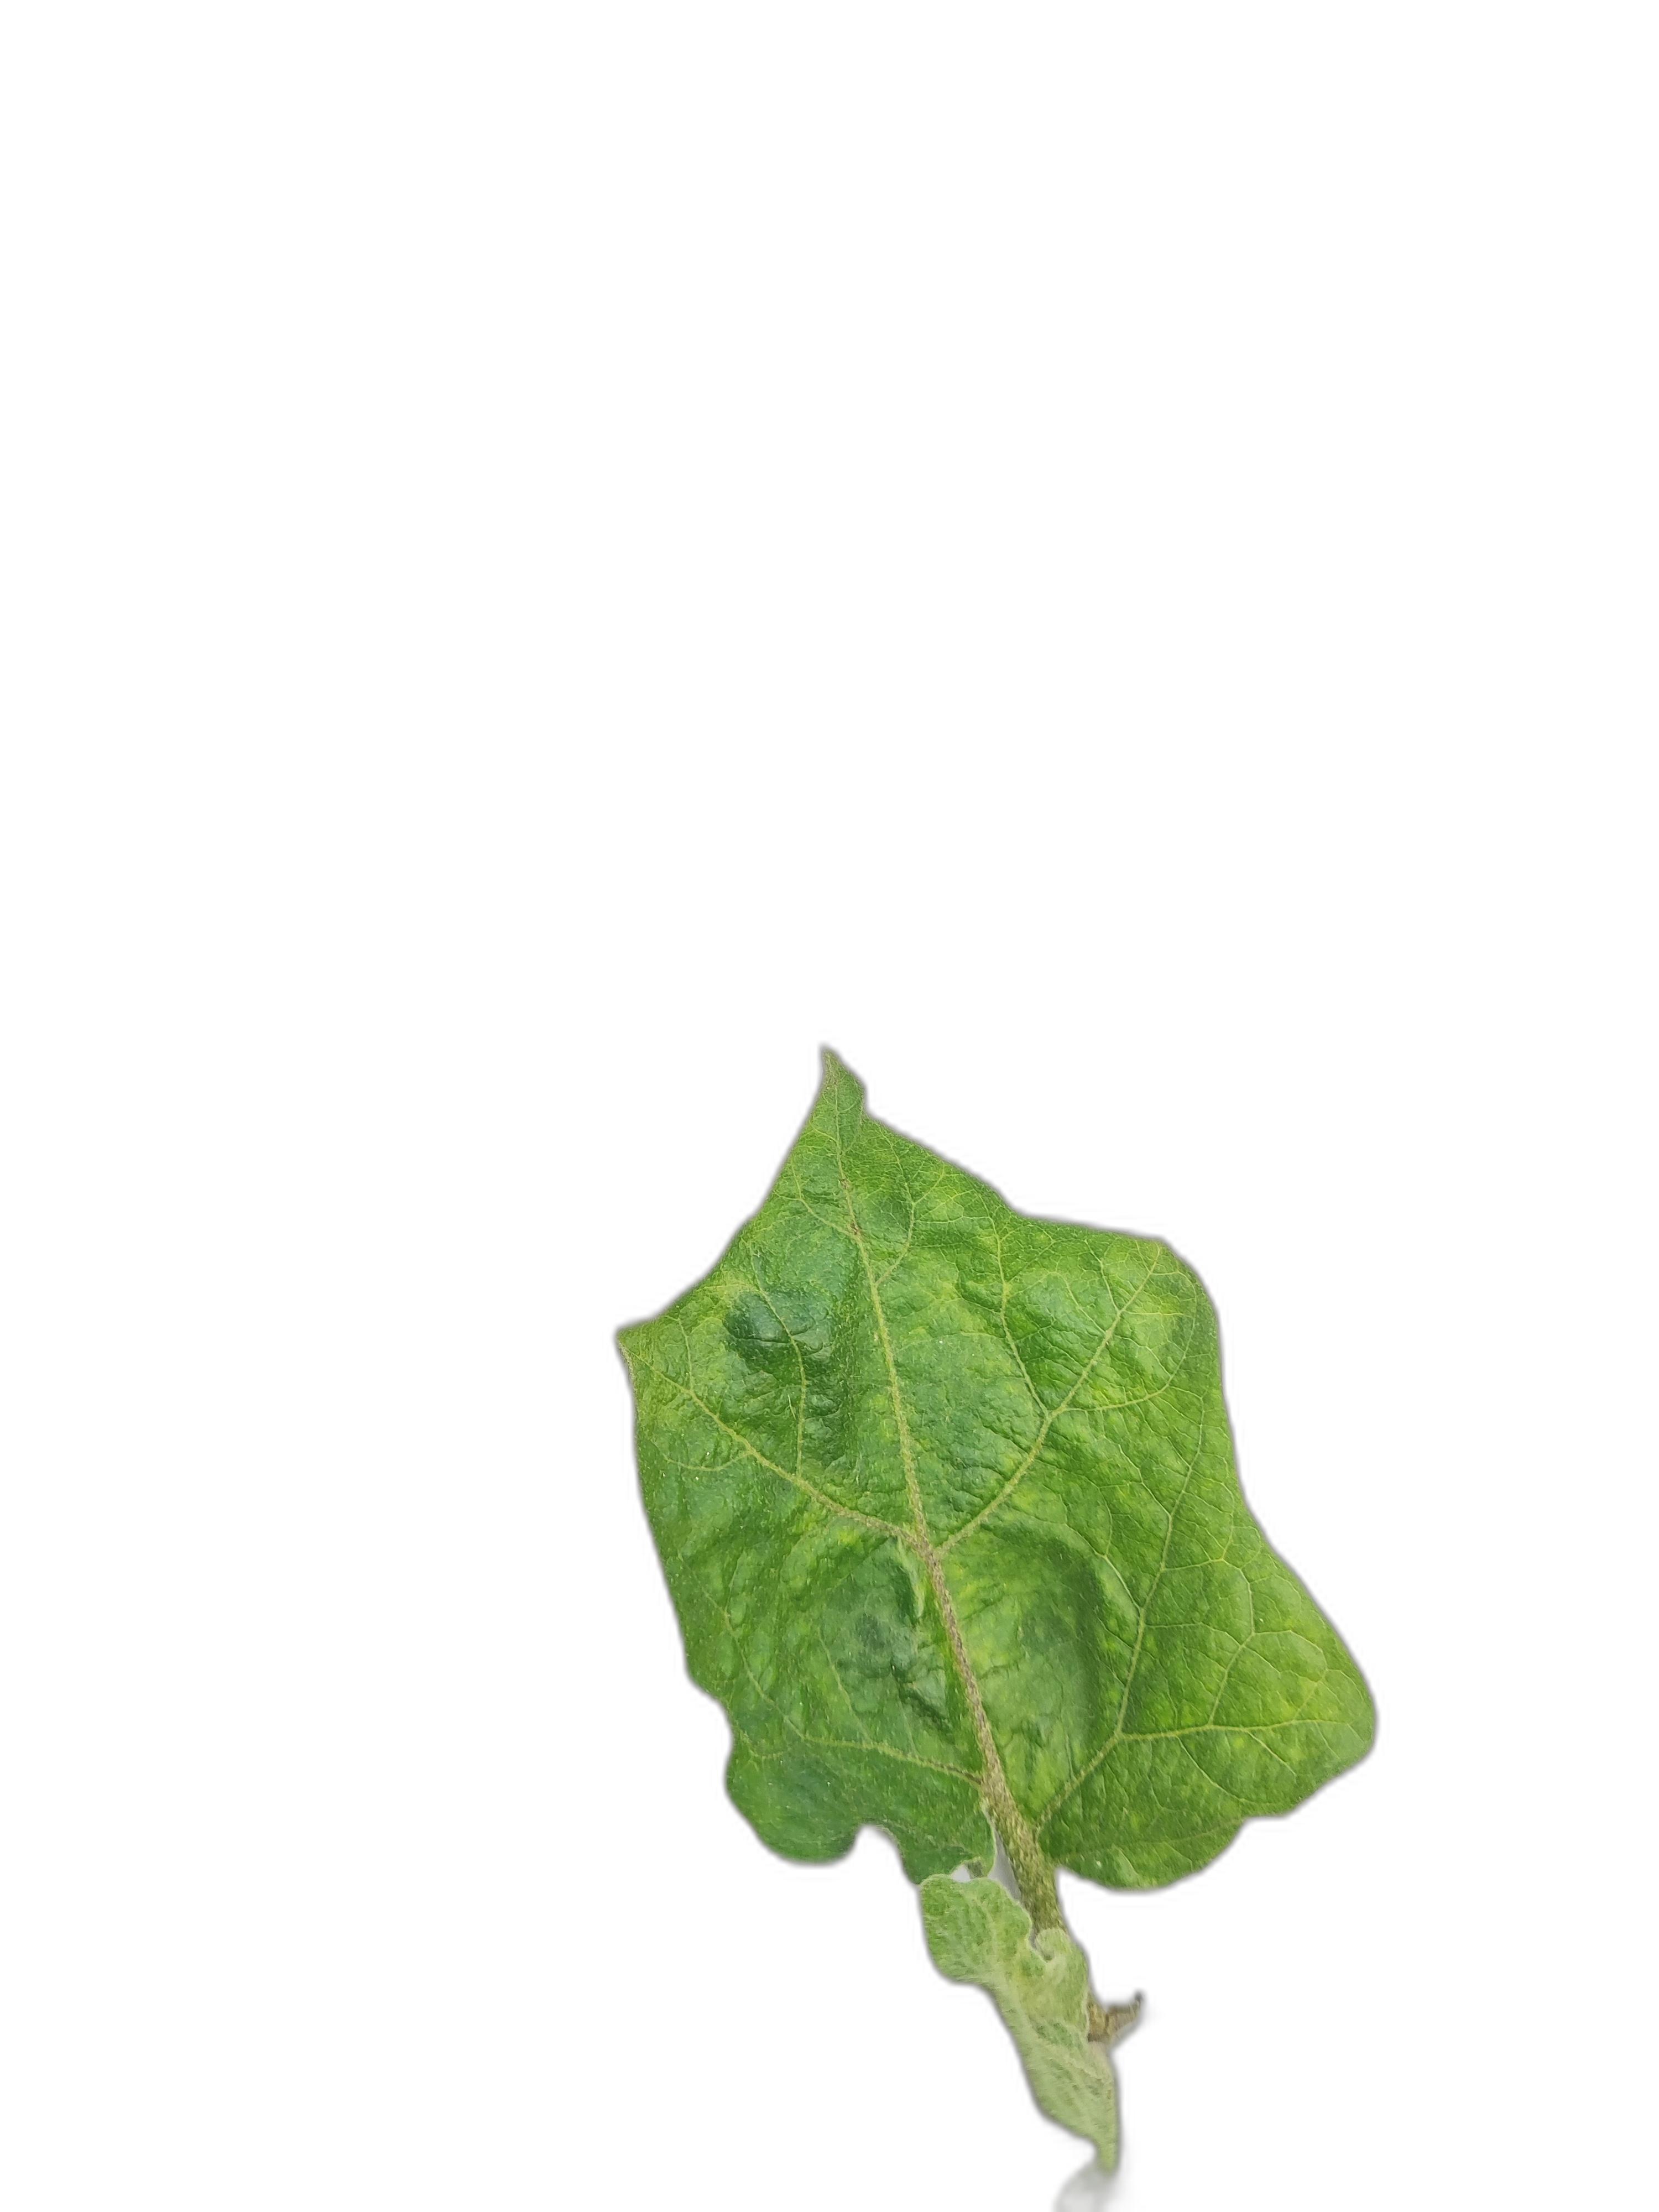
Label: Healthy Leaf